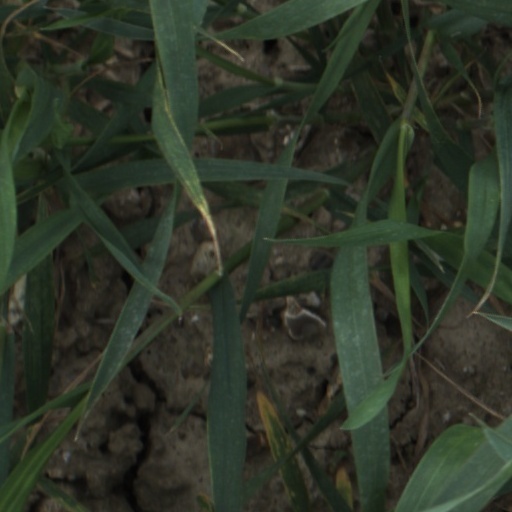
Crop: wheat